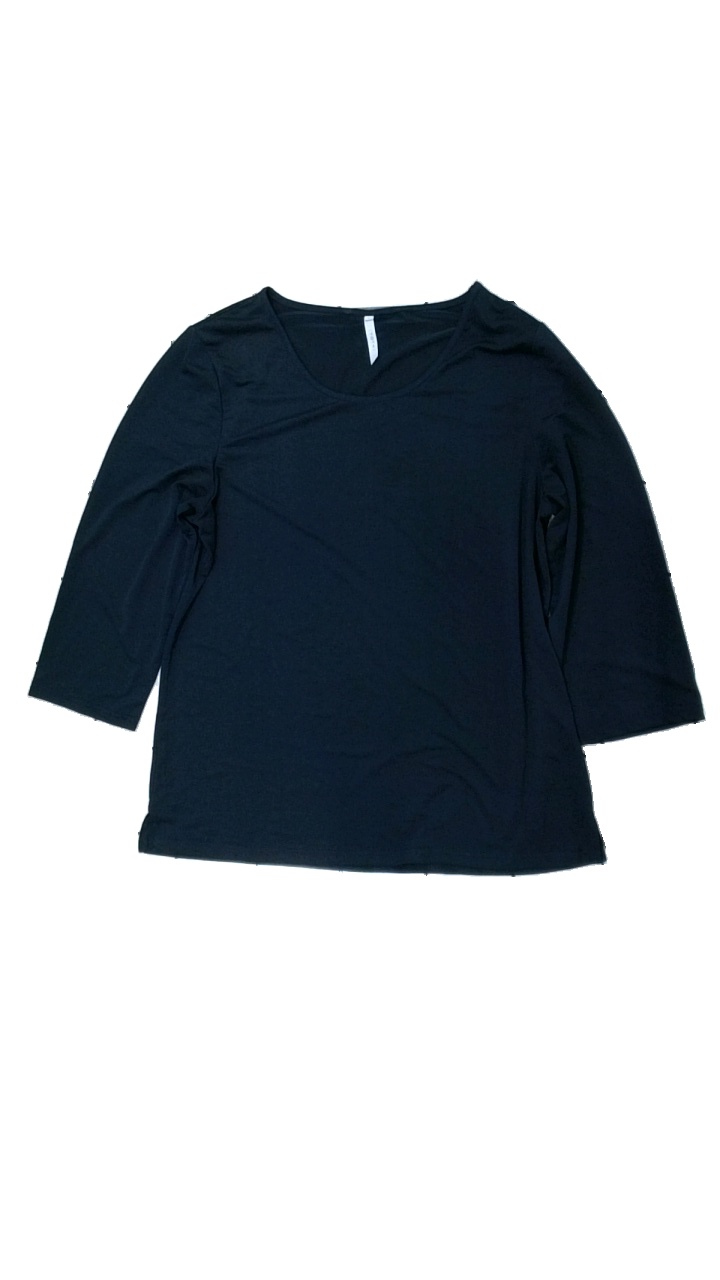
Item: Top (Ladies)
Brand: Jyothi
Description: blå långärmad tröja
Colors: Blue
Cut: Regular
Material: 100% polyester
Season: All
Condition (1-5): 5
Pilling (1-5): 5
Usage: Reuse
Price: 50-100